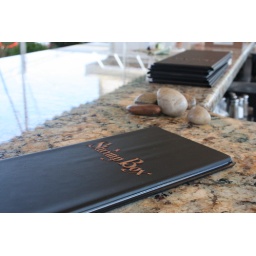
The Shrimp Box river bar in Point Pleasant, NJ